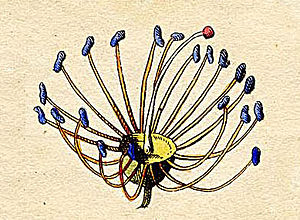
Linnés seksualsystem / Linnés seksualsystem
Linnés seksualsystem er en klassifikation af alle planter – eller rettere alle organismer som ikke er dyr – i 24 grupper. Systemet blev første gang publiceret 1735 i hans Systema Naturae og vandt umådelig indflydelse. Spor af systemet fandtes stadig i det 20. århundredes skolefloraer og i hovednøglen i Rostrups flora, i hvilken man skulle starte med at tælle støvdragere i blomsten. Linnés system er for længst forældet, idet moderne systematik følger fylogeniske principper, altså forsøger at lade inddelingen afspejle evolutionens forløb. Det var ikke Linnés hensigt at skabe et naturligt system. Han ville derimod lave et praktisk system.